Natural History Museum of the University of Pisa

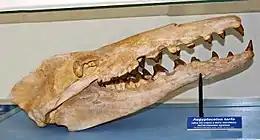
Skull of "Aegyptocetus tarfa"

The cetacean collection was significantly enriched between the second half of the 19th century and the beginning of the 20th century, thanks to then-director Sebastiano Richiardi to create a collection that had at least one specimen for each species of existing cetacean.